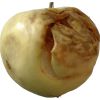
Label: Apple hit 1